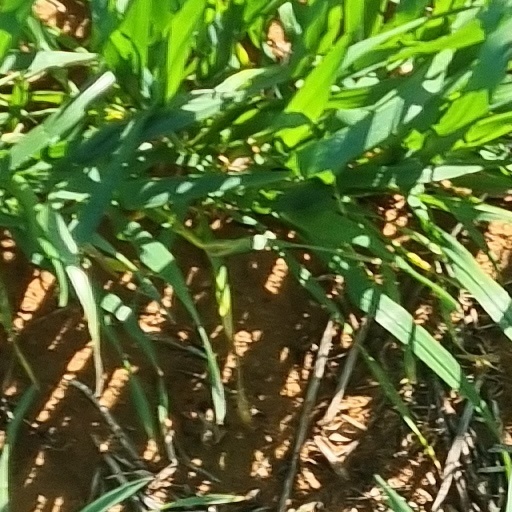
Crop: wheat